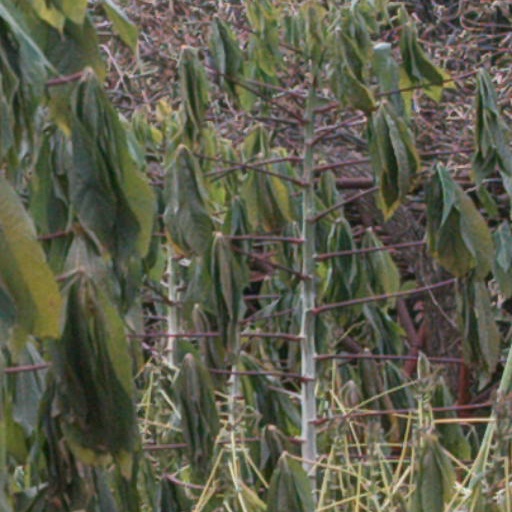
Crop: cassava